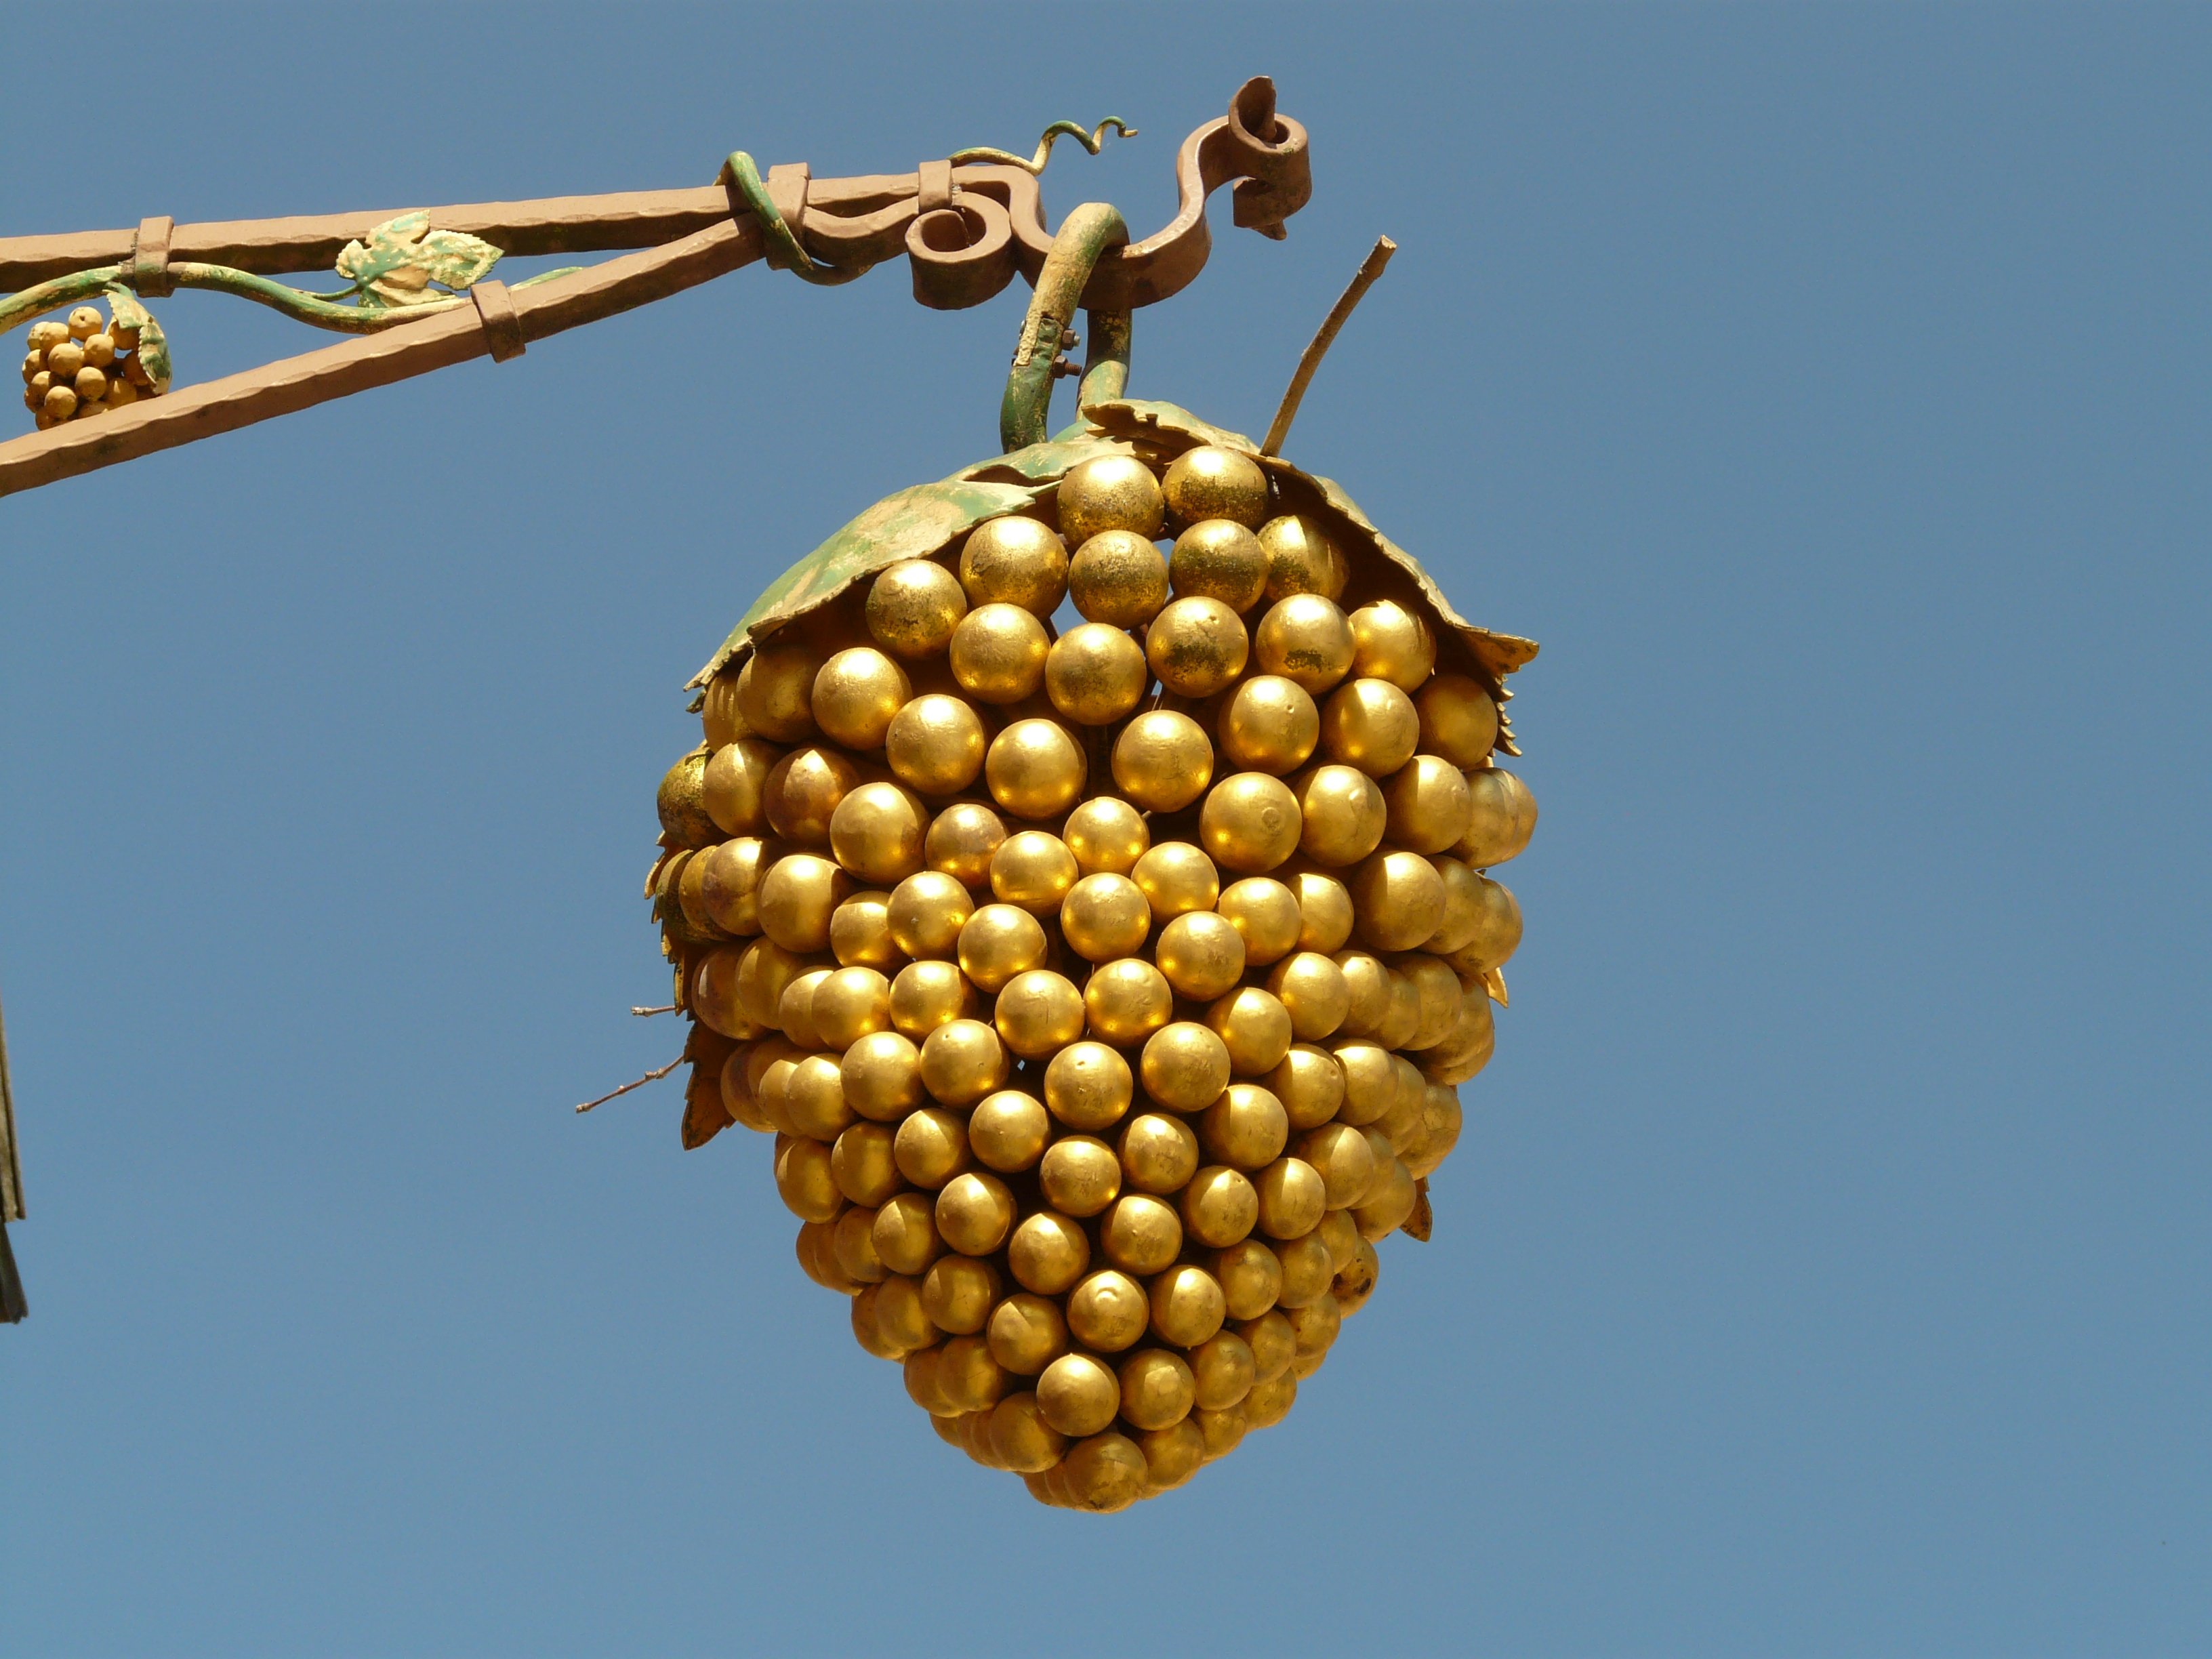
plant, grape, wine, fruit, flower, food, produce, insect, gold, grapes, flowering plant, honey bee, nasal shield, gasthof, land plant, arecales, to grape